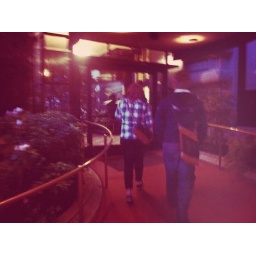
8:36pm: about to get drunk in a dad shirt at a hotel bar